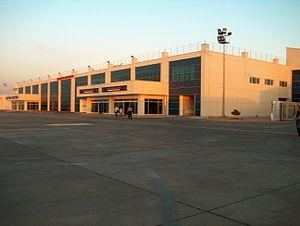
L'aéroport international de Kayseri-Erkilet est un aéroport international situé à cinq kilomètres au nord de Kayseri, dans la Cappadoce au centre de la Turquie. Il a ouvert en 1998 pour les vols nationaux et s'est élargi à l'international en 2007. En 2018, il s'agit du onzième plus grand aéroport turc en nombre de passagers.